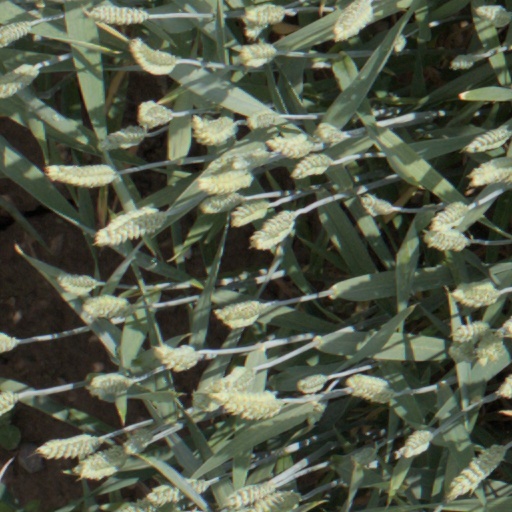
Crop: wheat